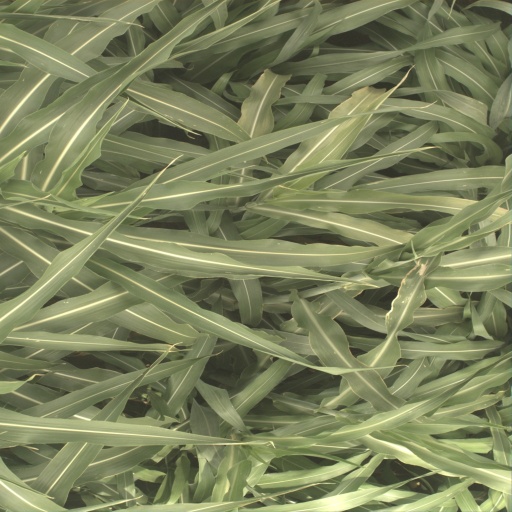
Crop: sorghum